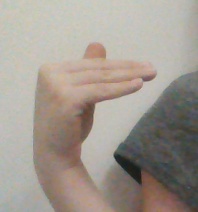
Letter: khaa